Lyle Hill

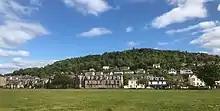
Lyle Hill seen across Eldon Street from Battery Park, Greenock, with the old Toll House to the left

John Thomson's 1832 Atlas of Scotland depicts the mass of the hill. The word "Cadelhills", across its southern part, was the name of a house and its garden, now in the grounds of Greenock Crematorium.